Late Roman army

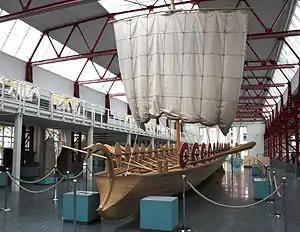
Full-scale reconstruction of a 4th-century Roman river patrol-boat ("lusoria"), probably under the command of the "dux" of "Germania I" province. It is based on the remains of one of five late Roman river boats discovered at Moguntiacum in the early 1980s. The boat above, denoted "Mainz Type A", had a long (22 m) and narrow (2.8 m) shape for speed and rounded keel to allow access to shallows. It could carry 32 marines, who rowed the boat fully armed (32 oars, 16 on each side). Whilst on board, the soldiers would hang their shields on stands fixed to the gunwales so as to provide cover from missiles launched from the riverbanks. Museum für Antike Schifffahrt, Mainz, Germany

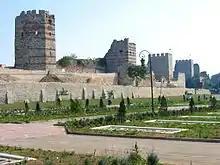
The Walls of Theodosius II at Constantinople, built 408–413, to increase the area of land protected by the original Constantinian walls. Note the massive crenellated towers and surviving sections of wall. The walls actually consisted of a triple curtain, each one overlooking the other. They proved impregnable to even the largest armies until the introduction of explosive artillery in the later Middle Ages

A critical advantage enjoyed by the late army over all its foreign enemies except the Persians was a highly sophisticated organisation to ensure that the army was properly equipped and supplied on campaign. Like their enemies, the late army could rely on foraging for supplies when campaigning on enemy soil. But this was obviously undesirable on Roman territory and impractical in winter, or in spring before the harvest. The empire's complex supply organisation enabled the army to campaign in all seasons and in areas where the enemy employed a "scorched earth" policy.